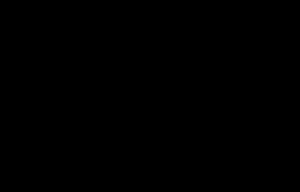
La pyrazolone consiste en un cycle lactame à 5 qui est dérivé du pyrazole auquel est ajouté un groupe oxo. Elle a la formule brute C₃H₄N₂O. Il y a deux isomères possibles : la 3-pyrazolone de numéro CAS 60456-92-0 et la 5-pyrazolone, 137-44-0.